Tláloc

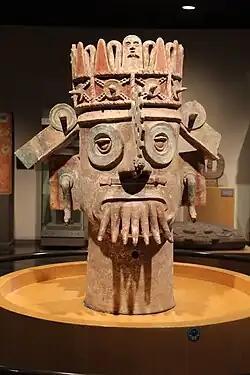
A brazier depicting Tláloc from Ozuluama, Classic Veracruz culture.

Evidence suggests that Tláloc was represented in many other Mesoamerican cultures and religions. Tláloc is thought to be one of the most commonly worshipped deities at Teotihuacan and it is specifically here, in Teotihuacan, that representations of Tláloc often show him having jaguar teeth and features. This differs from the Maya version of Tláloc, as the Maya representation depicts no specific relation to jaguars. The inhabitants of Teotihuacan thought of thunder as the rumblings of the jaguar and associated thunder with Tláloc as well. It is likely that this god was given these associations because he is also known as "the provider" among the Aztecs.